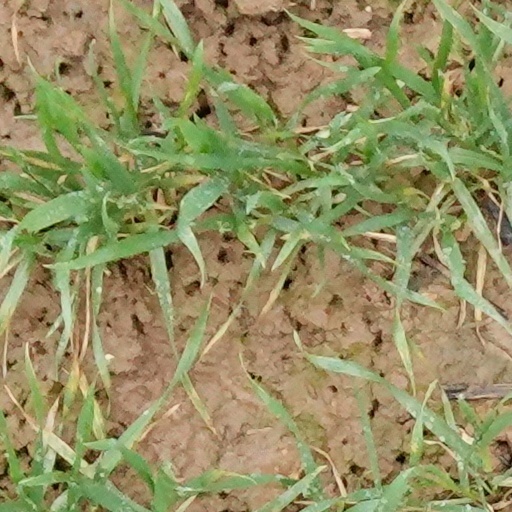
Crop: wheat